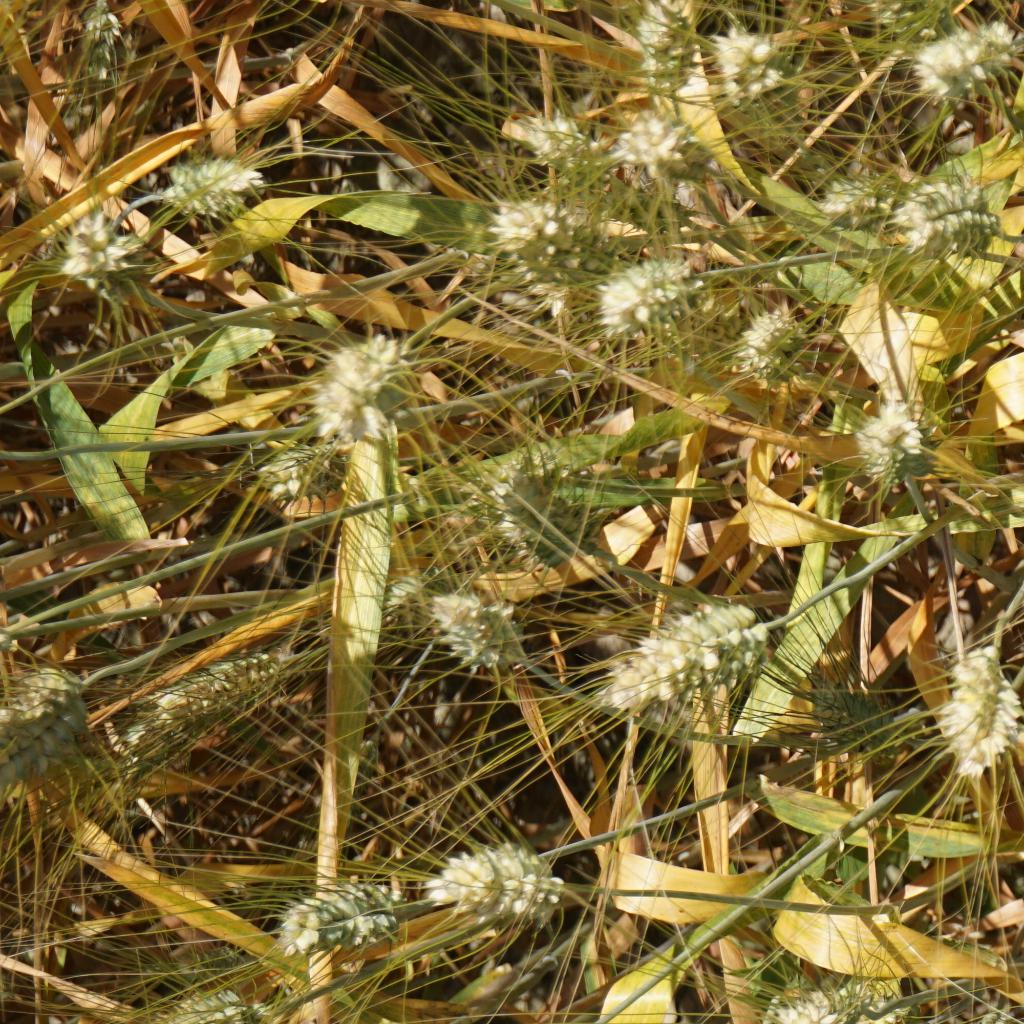
Country: France
Location: Gréoux
Wheat development stage: Filling - Ripening